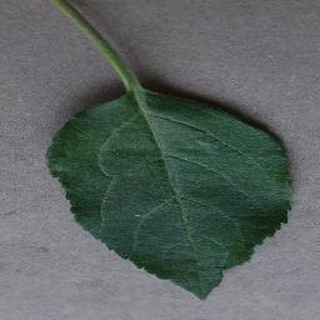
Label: healthy_apple